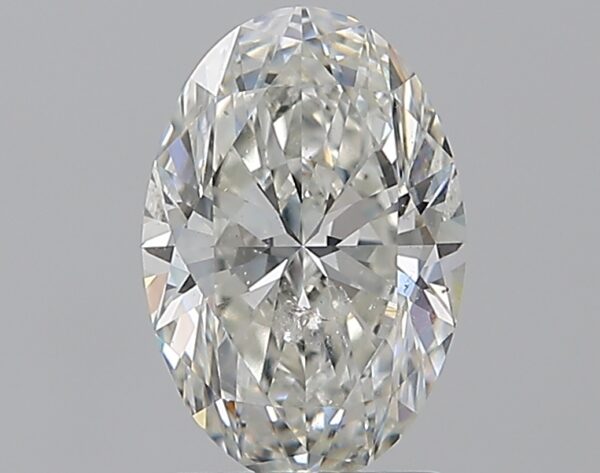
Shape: oval
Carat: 1.51
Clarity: SI2
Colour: I
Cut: EX
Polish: EX
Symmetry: EX
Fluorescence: M
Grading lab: GIA
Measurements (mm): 9.2 x 6.27 x 3.94